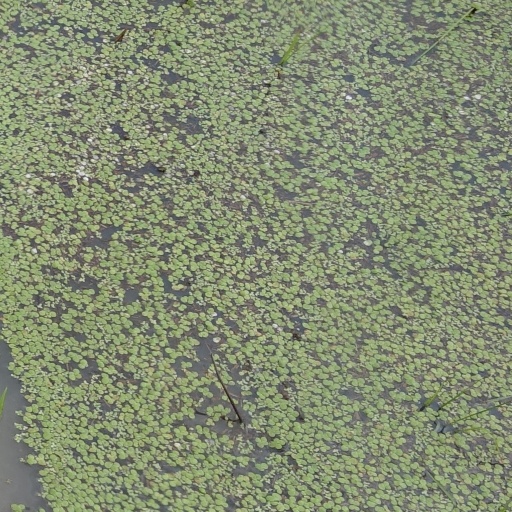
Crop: rice